Aurora Plastics Corporation

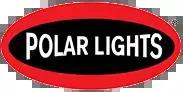
Logo of "Polar Lights", a brand by Playing Mantis that reissued some of Aurora's popular kit models

Part of the popularity of the Pancake motor cars was that they could easily be disassembled by the hobbyist with the simple removal of the brass gearplate clip which gave ready access to the armature, brushes and magnets, and serviced with readily available factory original replacement and upgrade parts. These upgrades included silver plated electrical parts for better electrical conductivity, and gears to raise the gear ratio to achieve higher speeds. Third party hop up parts and specialty tools soon came into the market, including stronger motor magnets, wider axles, wider wheels made of precision molded plastic or machined aluminum, brass axle weights to hold the front guide pin in the guide slot at higher cornering speed, and wider soft silicone tires that had better traction. Tools included pickup shoe benders, miniature gear and wheel pullers, gear and wheel presses. Another factor was that Aurora produced updates to the Pancake motor cars like the Thunderjet Tuff Ones, including hotter armatures, wider stance, wider tires, and later, magnatraction added to the A/FX chassis.